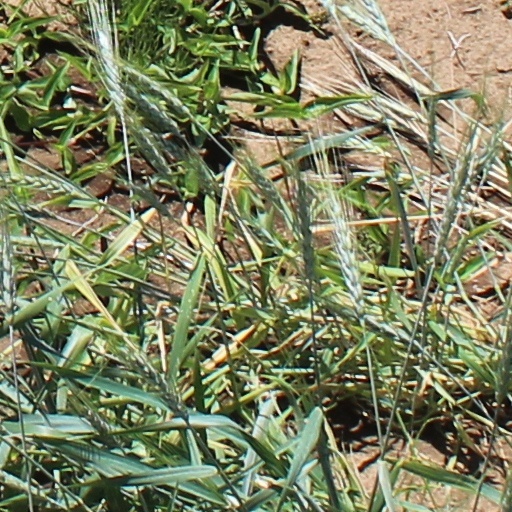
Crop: wheat